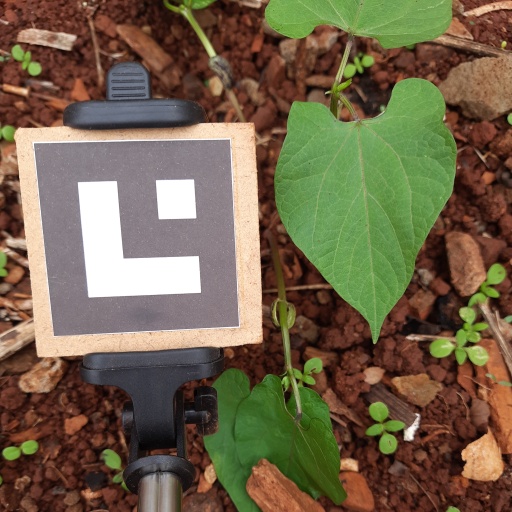
Observations: wavy surface, no eating holes, under cloudy sky